Anderson Powerpole

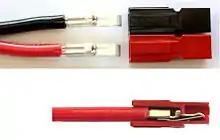
Cutaway view of housing (side view)

Powerpole connectors are physically and electrically hermaphroditic, thus avoiding the need to worry about which end is the plug and which the socket, or which end has the correct polarity. This is in contrast to the physically—but not electrically—hermaphroditic two-wire trailer plug.